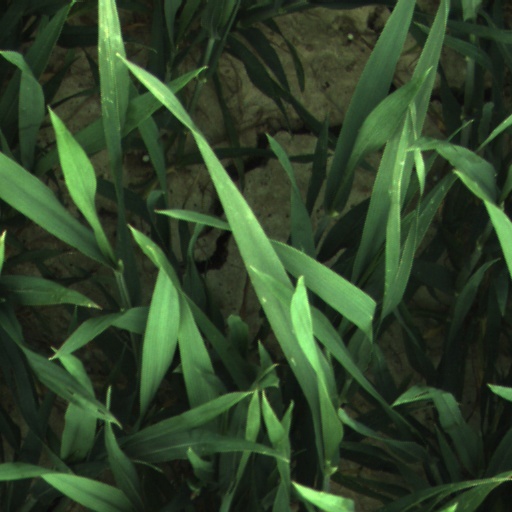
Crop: wheat